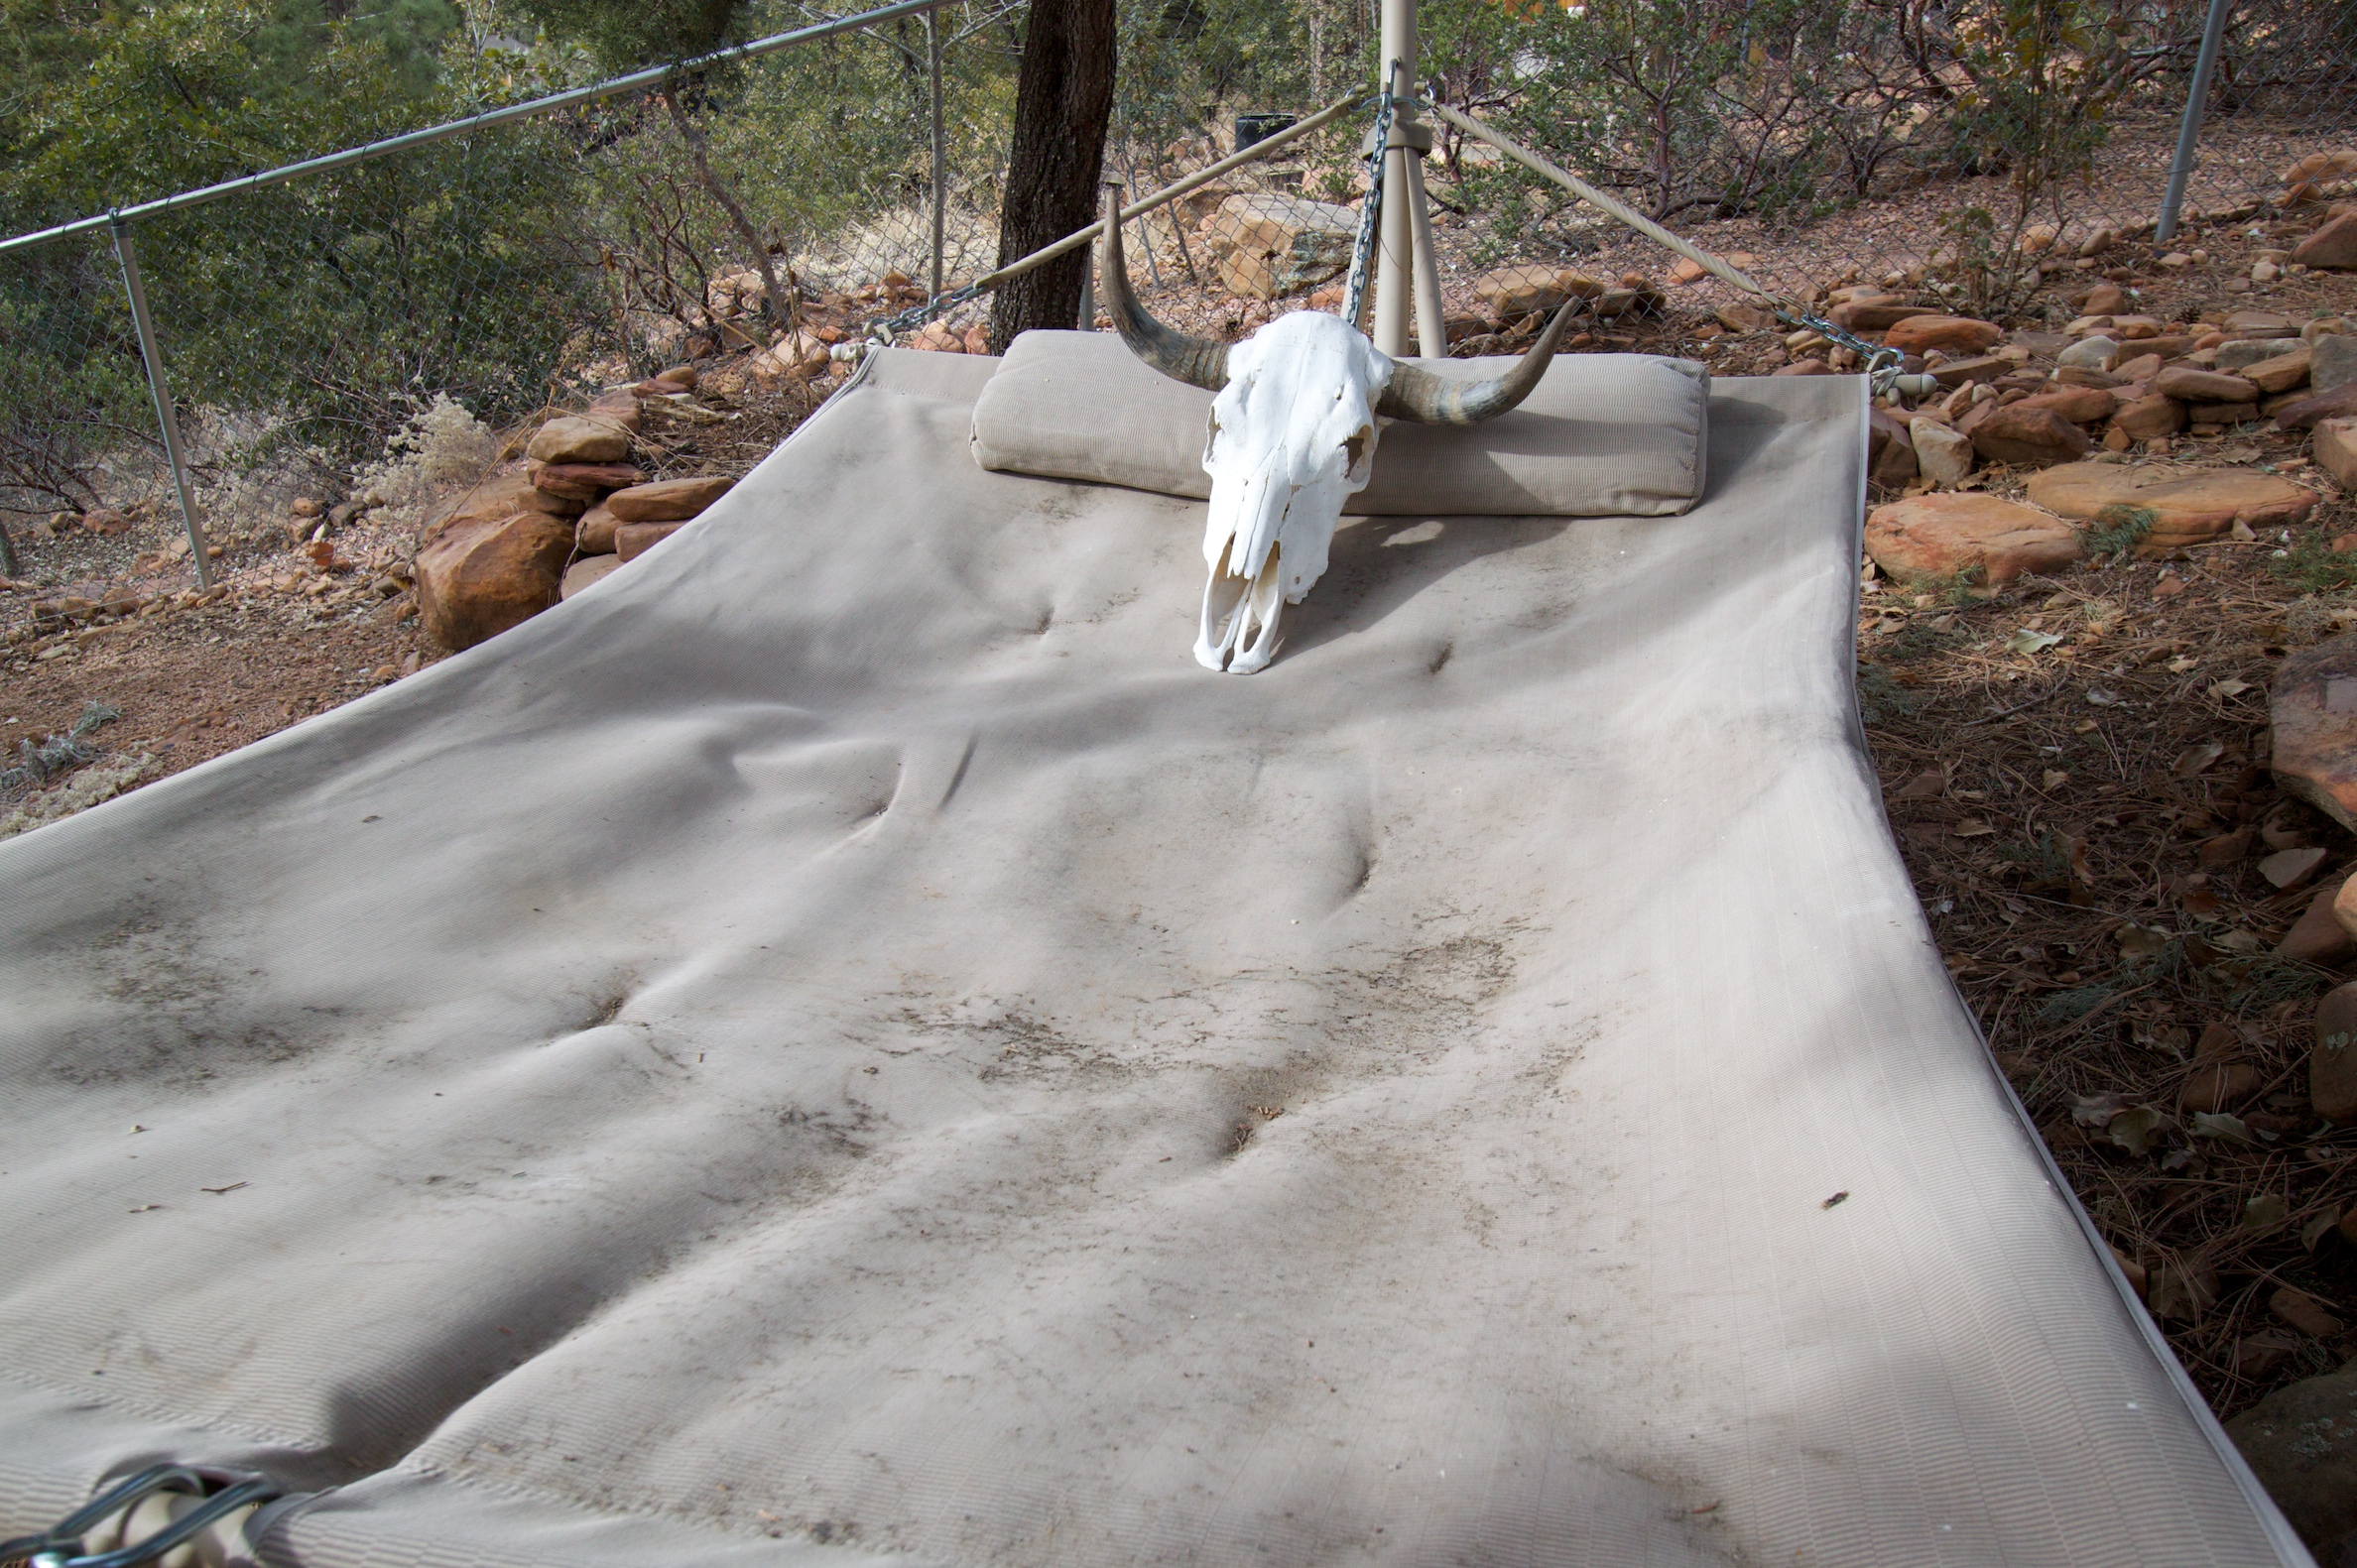
snow, winter, adventure, ice, herman, geological phenomenon